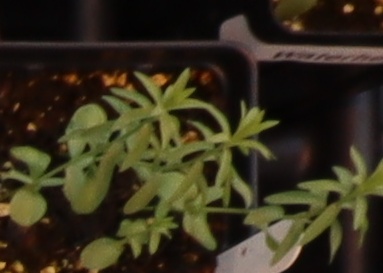
Label: Flax